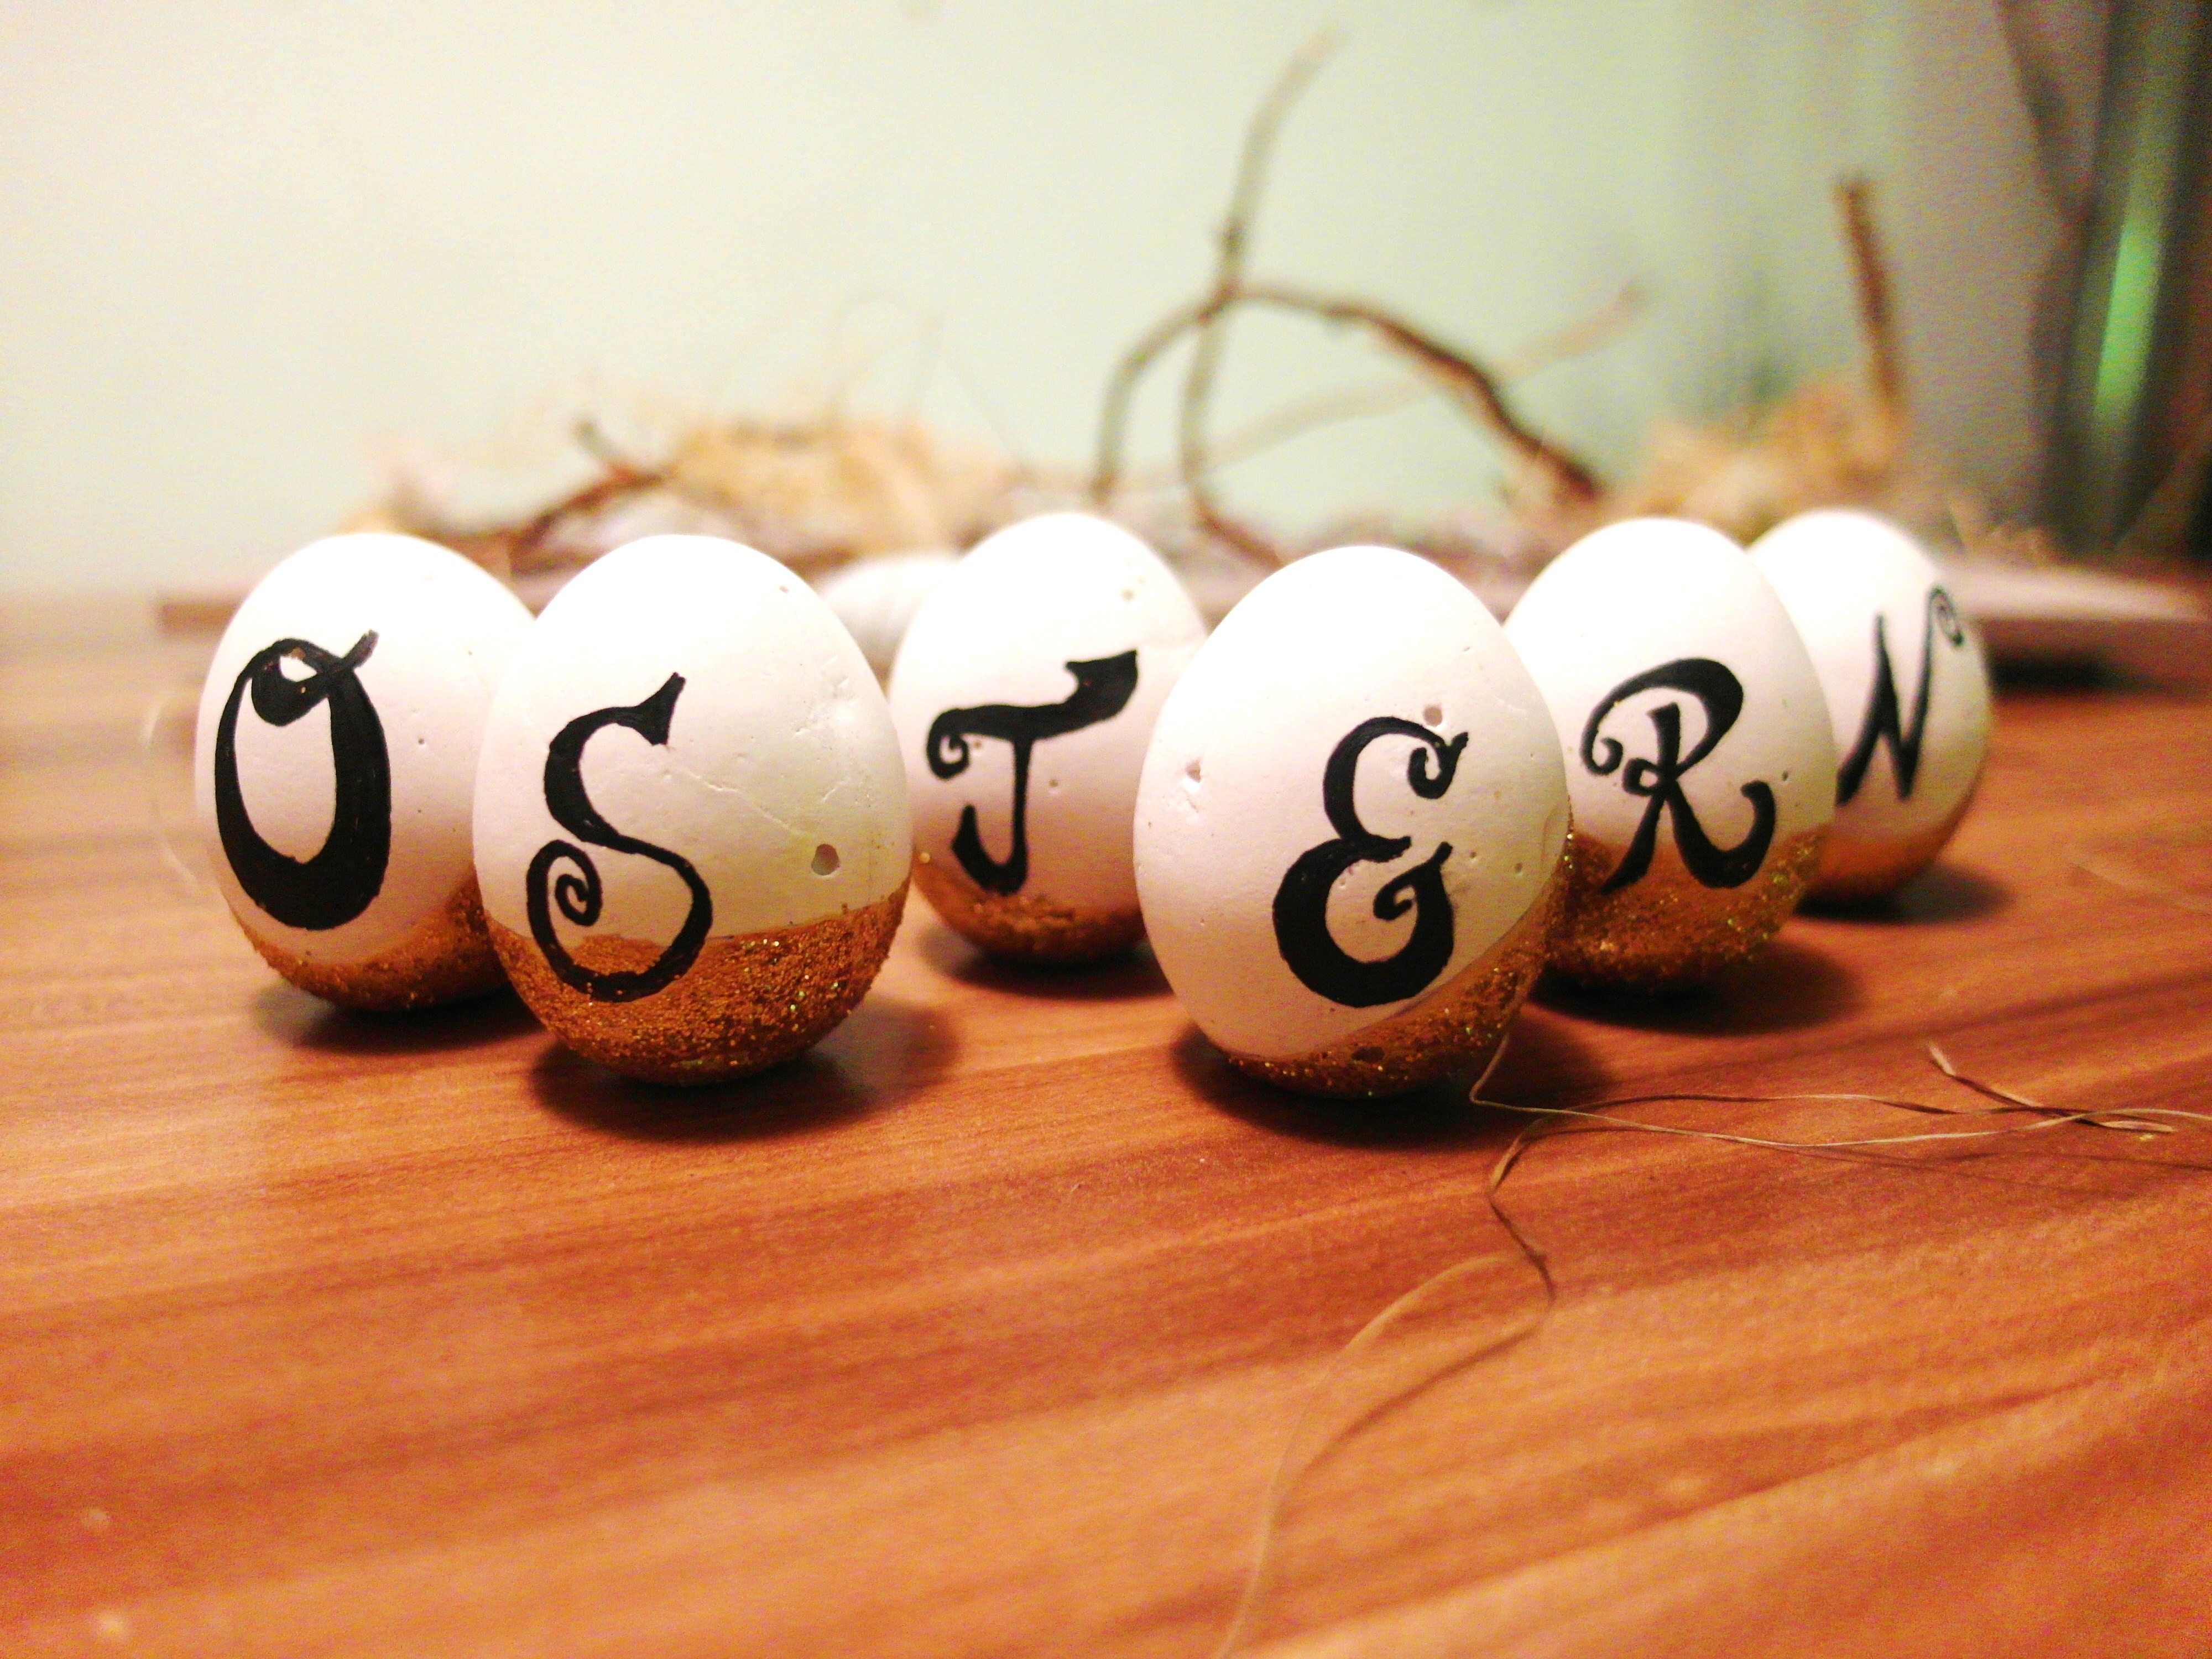
hand, number, decoration, color, paint, toy, egg, painting, deco, close up, art, easter, easter eggs